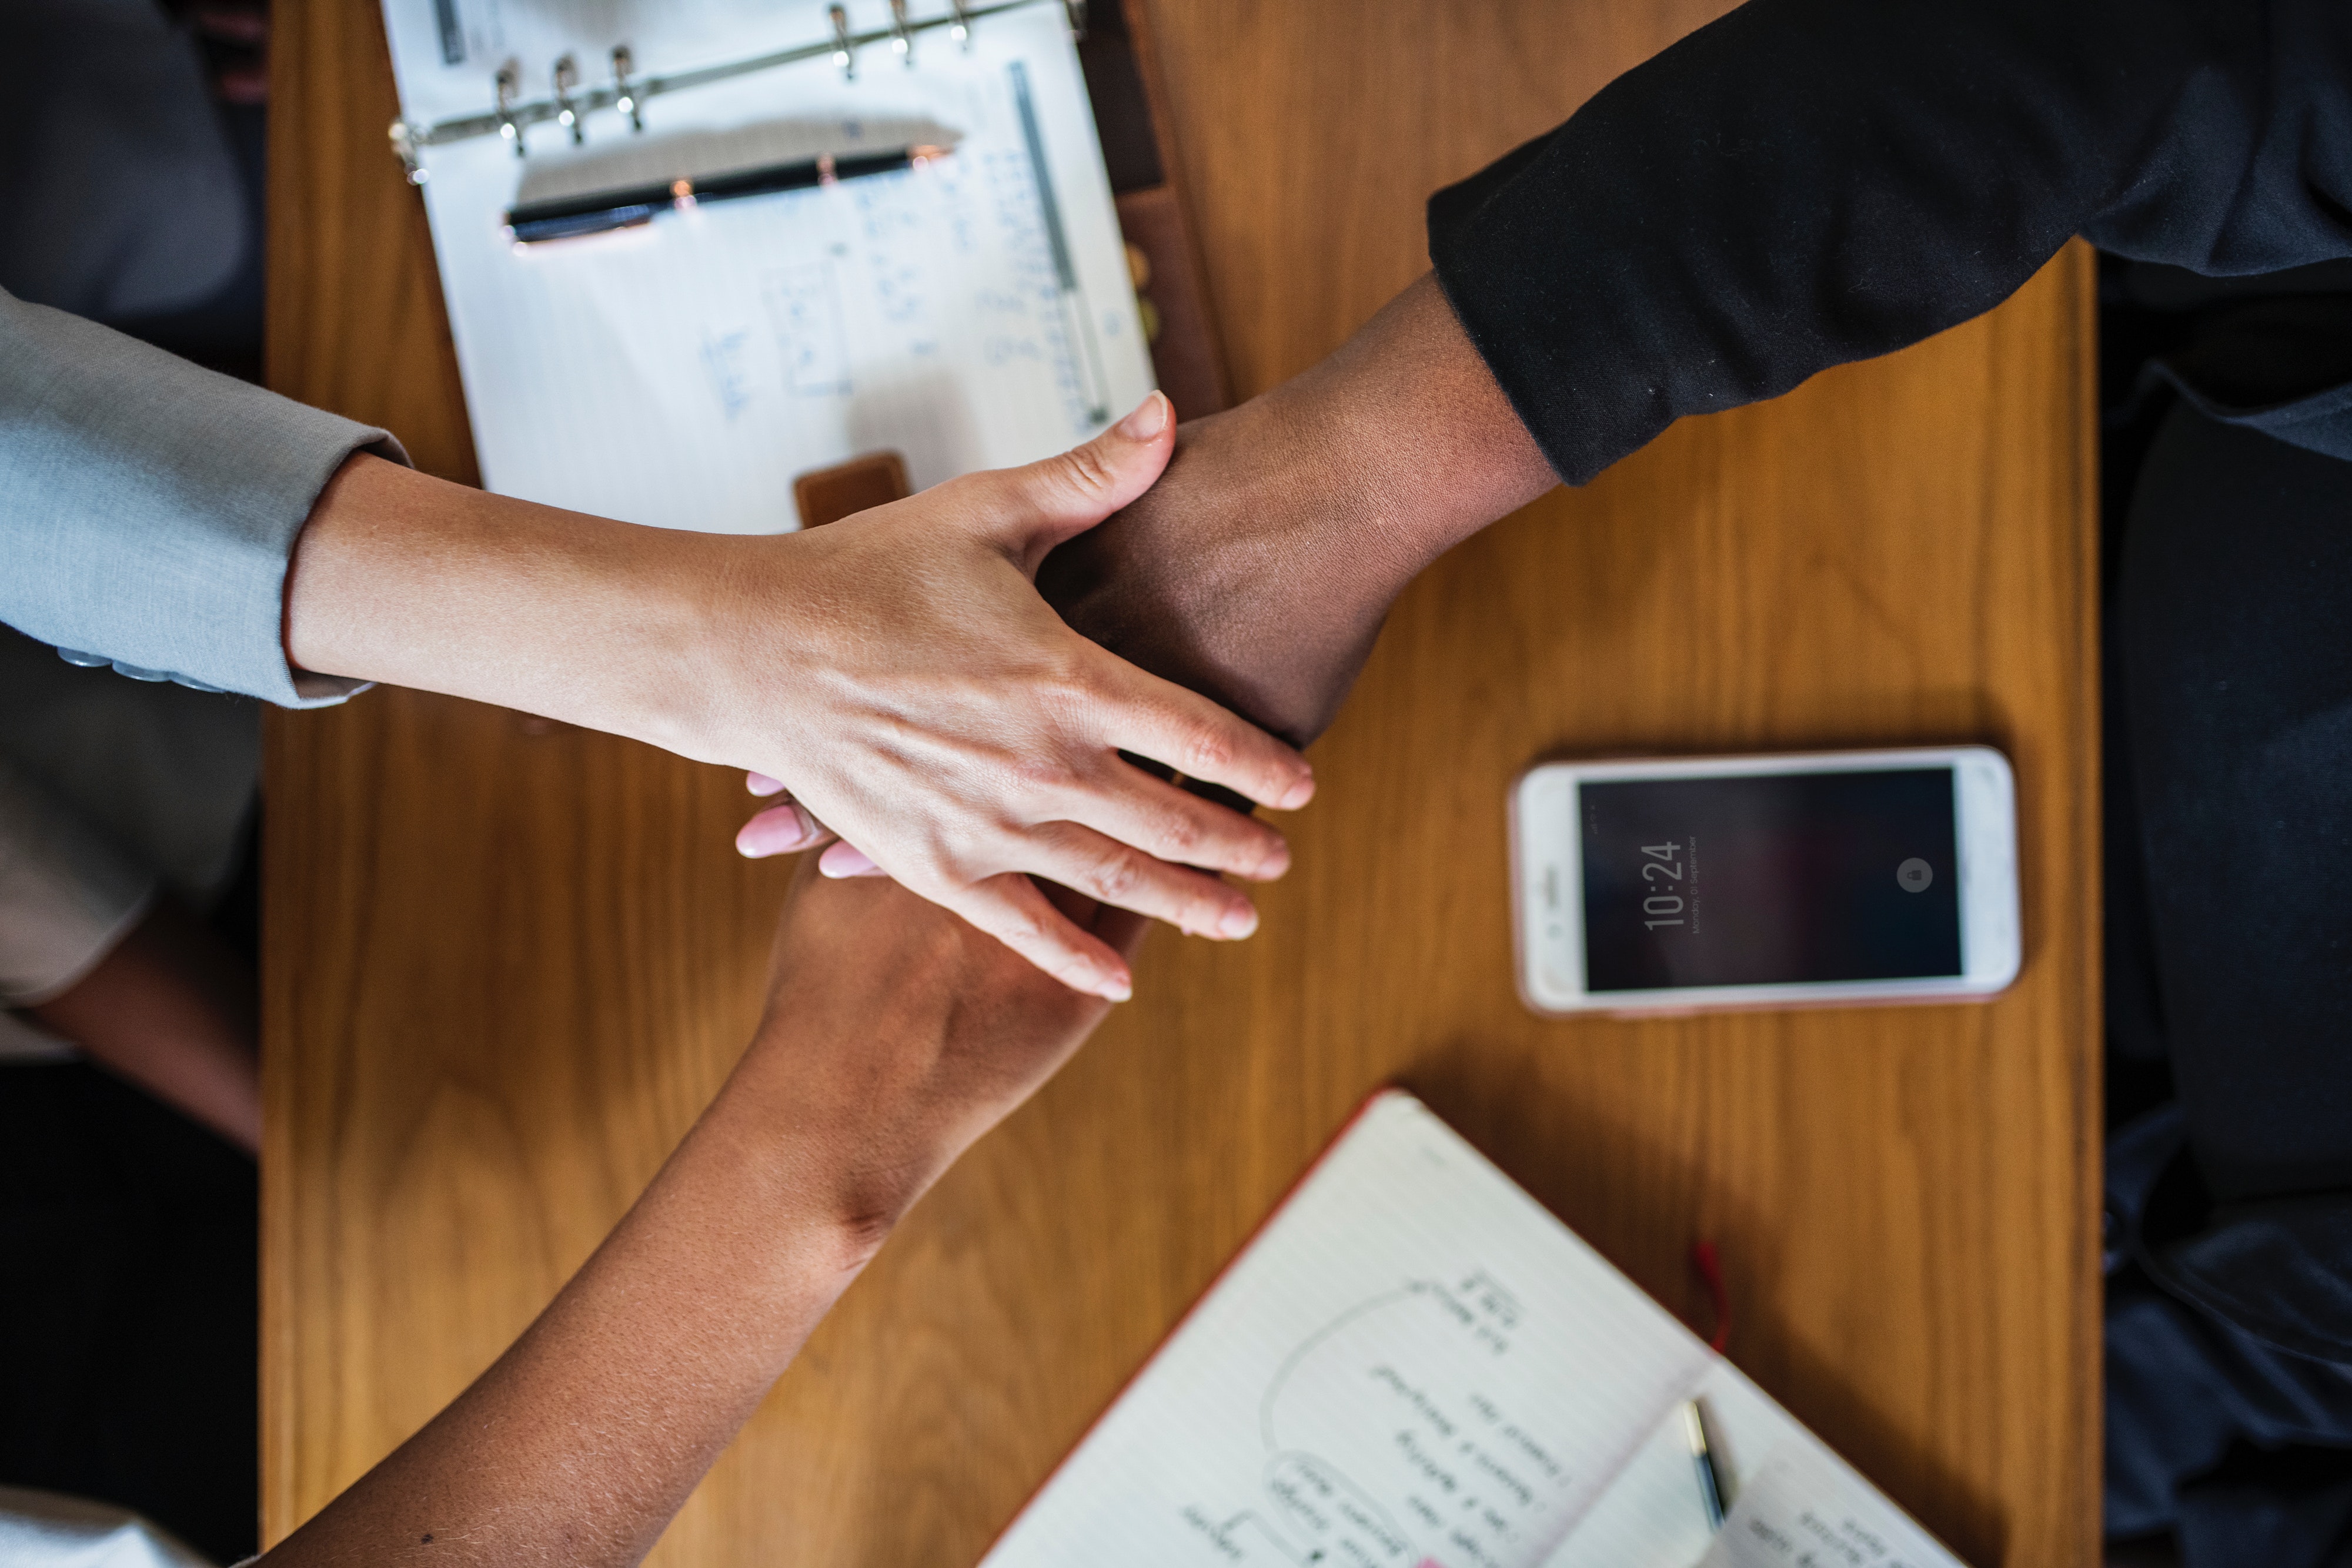
hand, finger, arm, nail